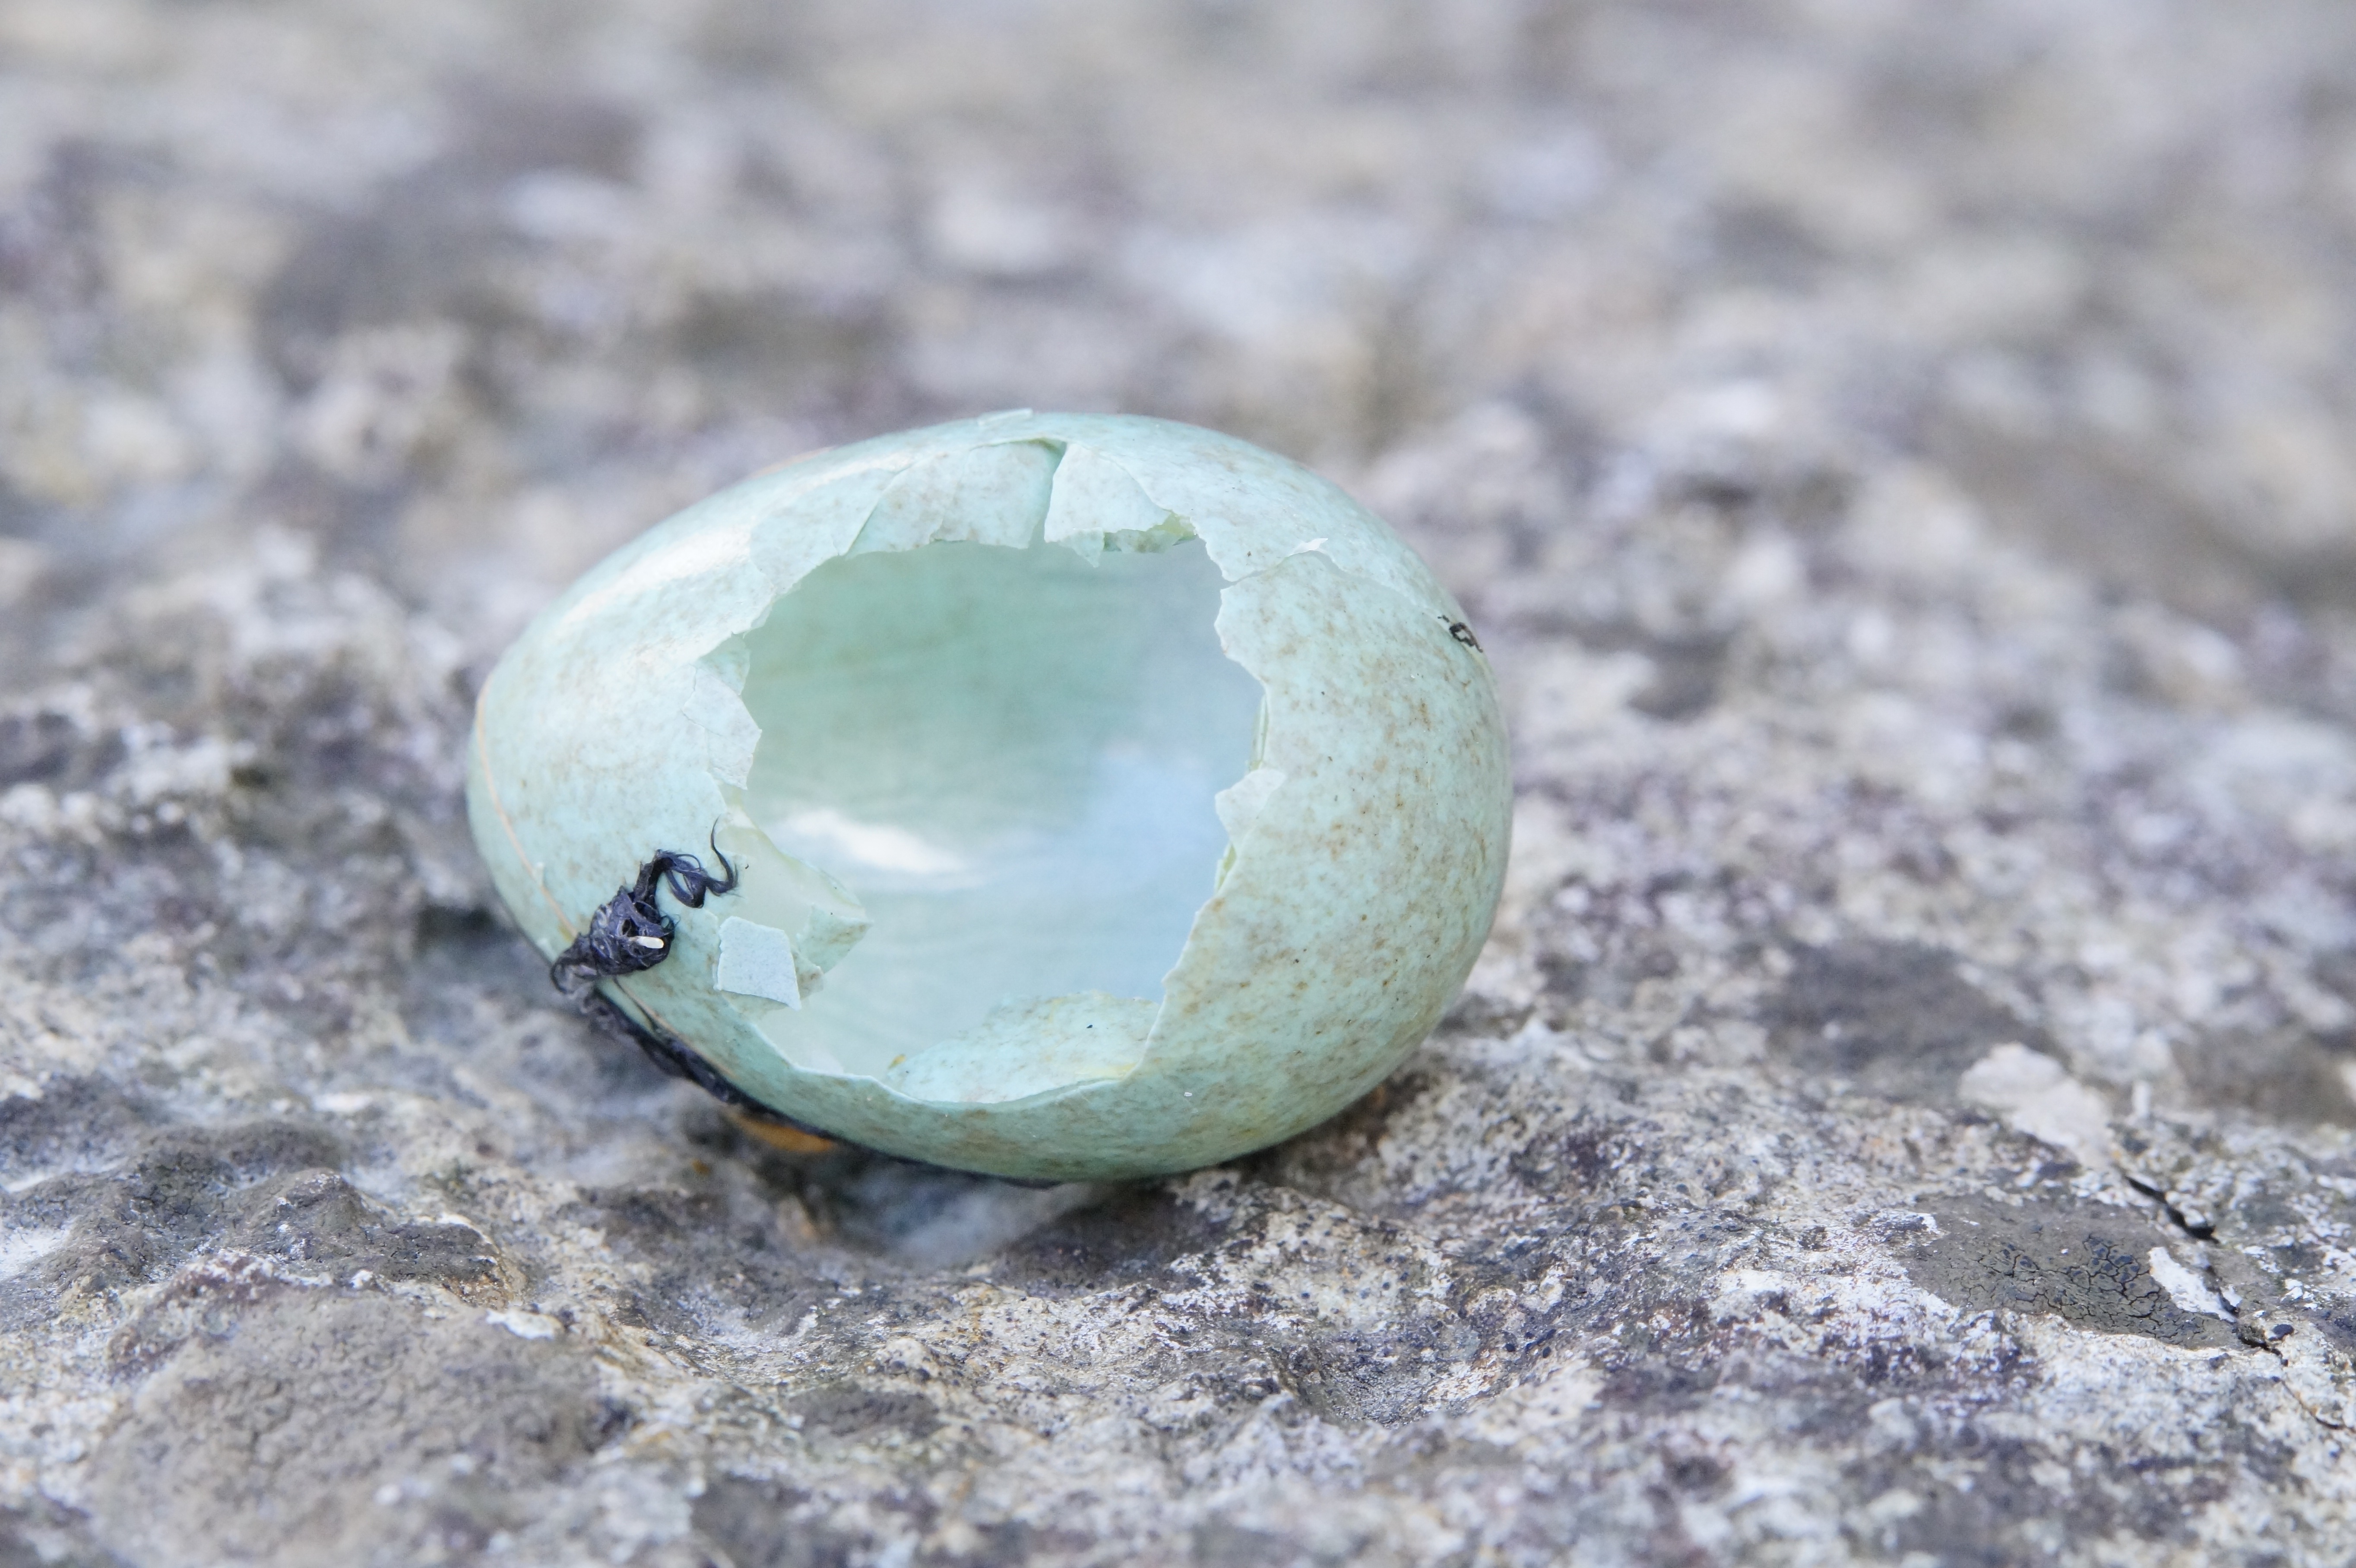
nature, rock, bird, green, broken, shell, egg, jewellery, chicks, blackbird, gemstone, bluish, macro photography, fr hlingsanfang, hatched, eggshell, fashion accessory, amselei